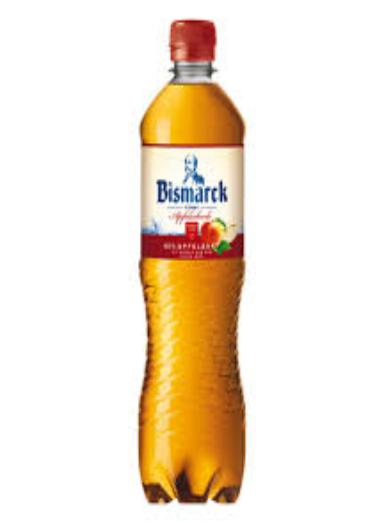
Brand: Furst Bismarck
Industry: Food